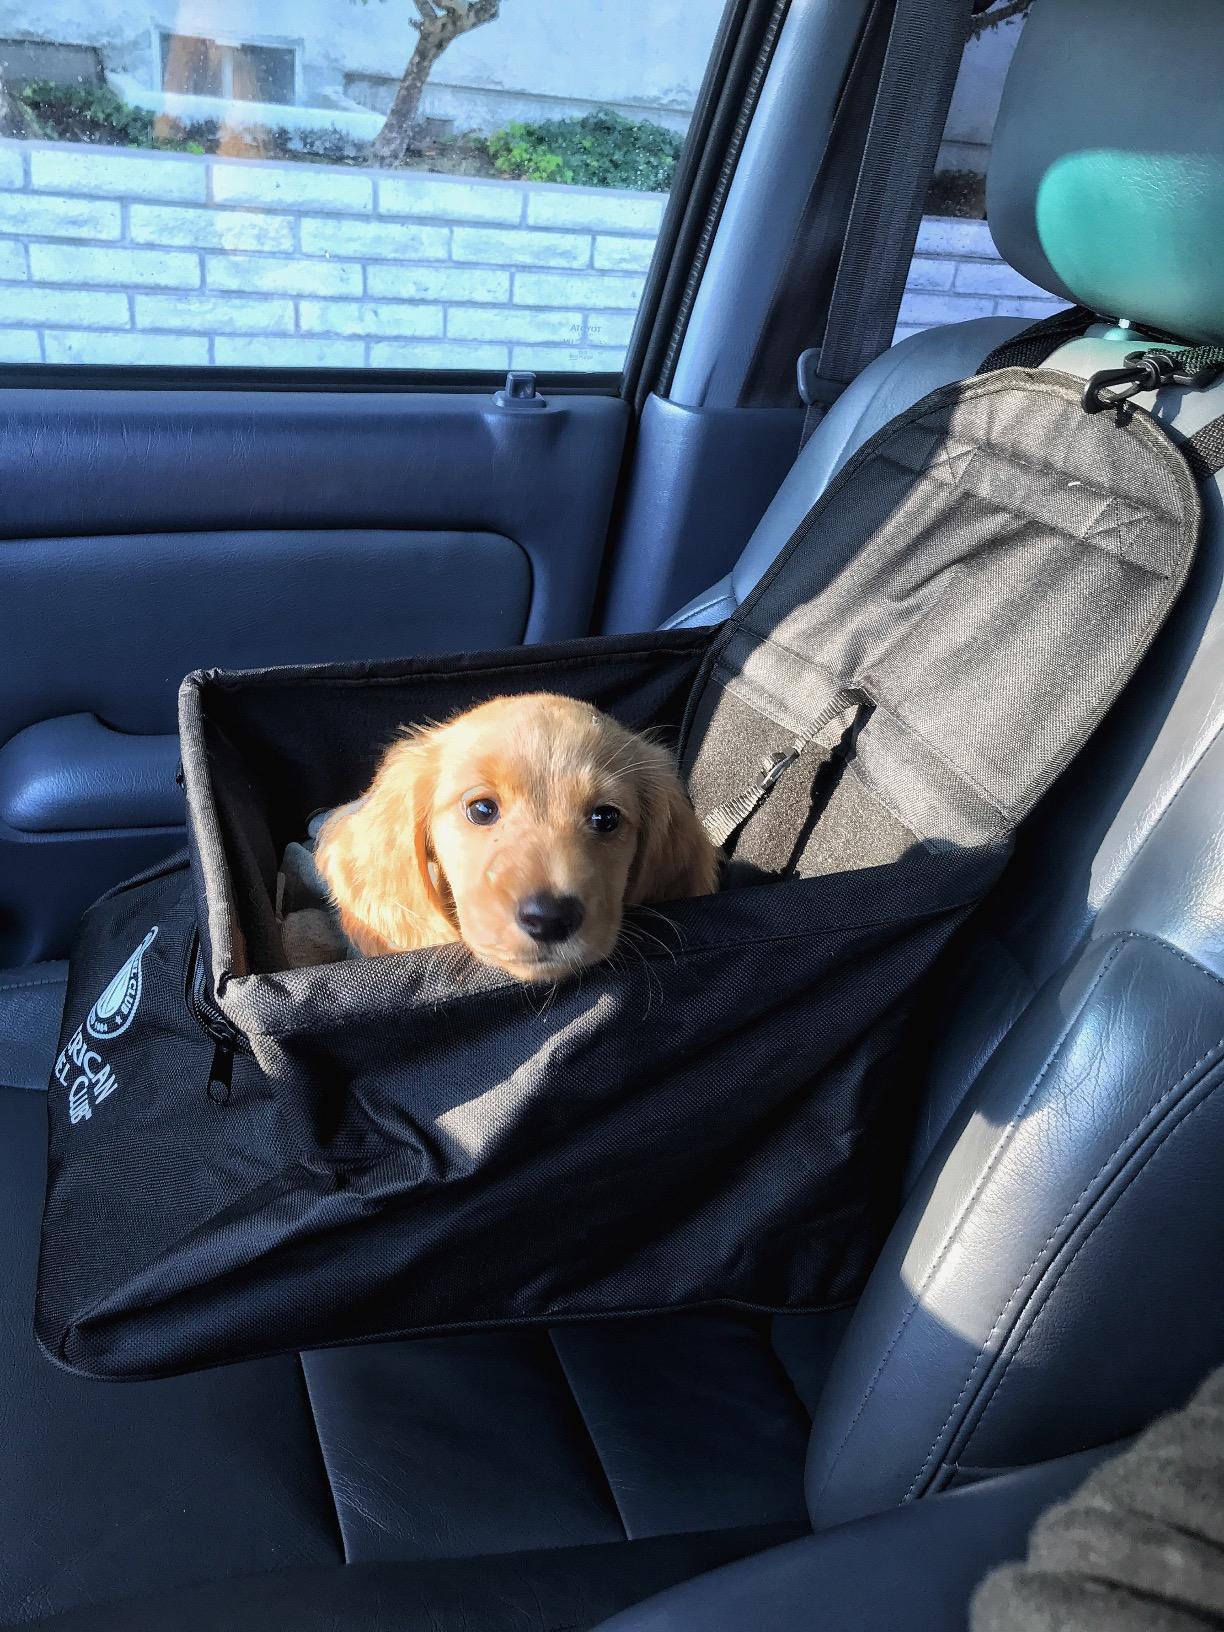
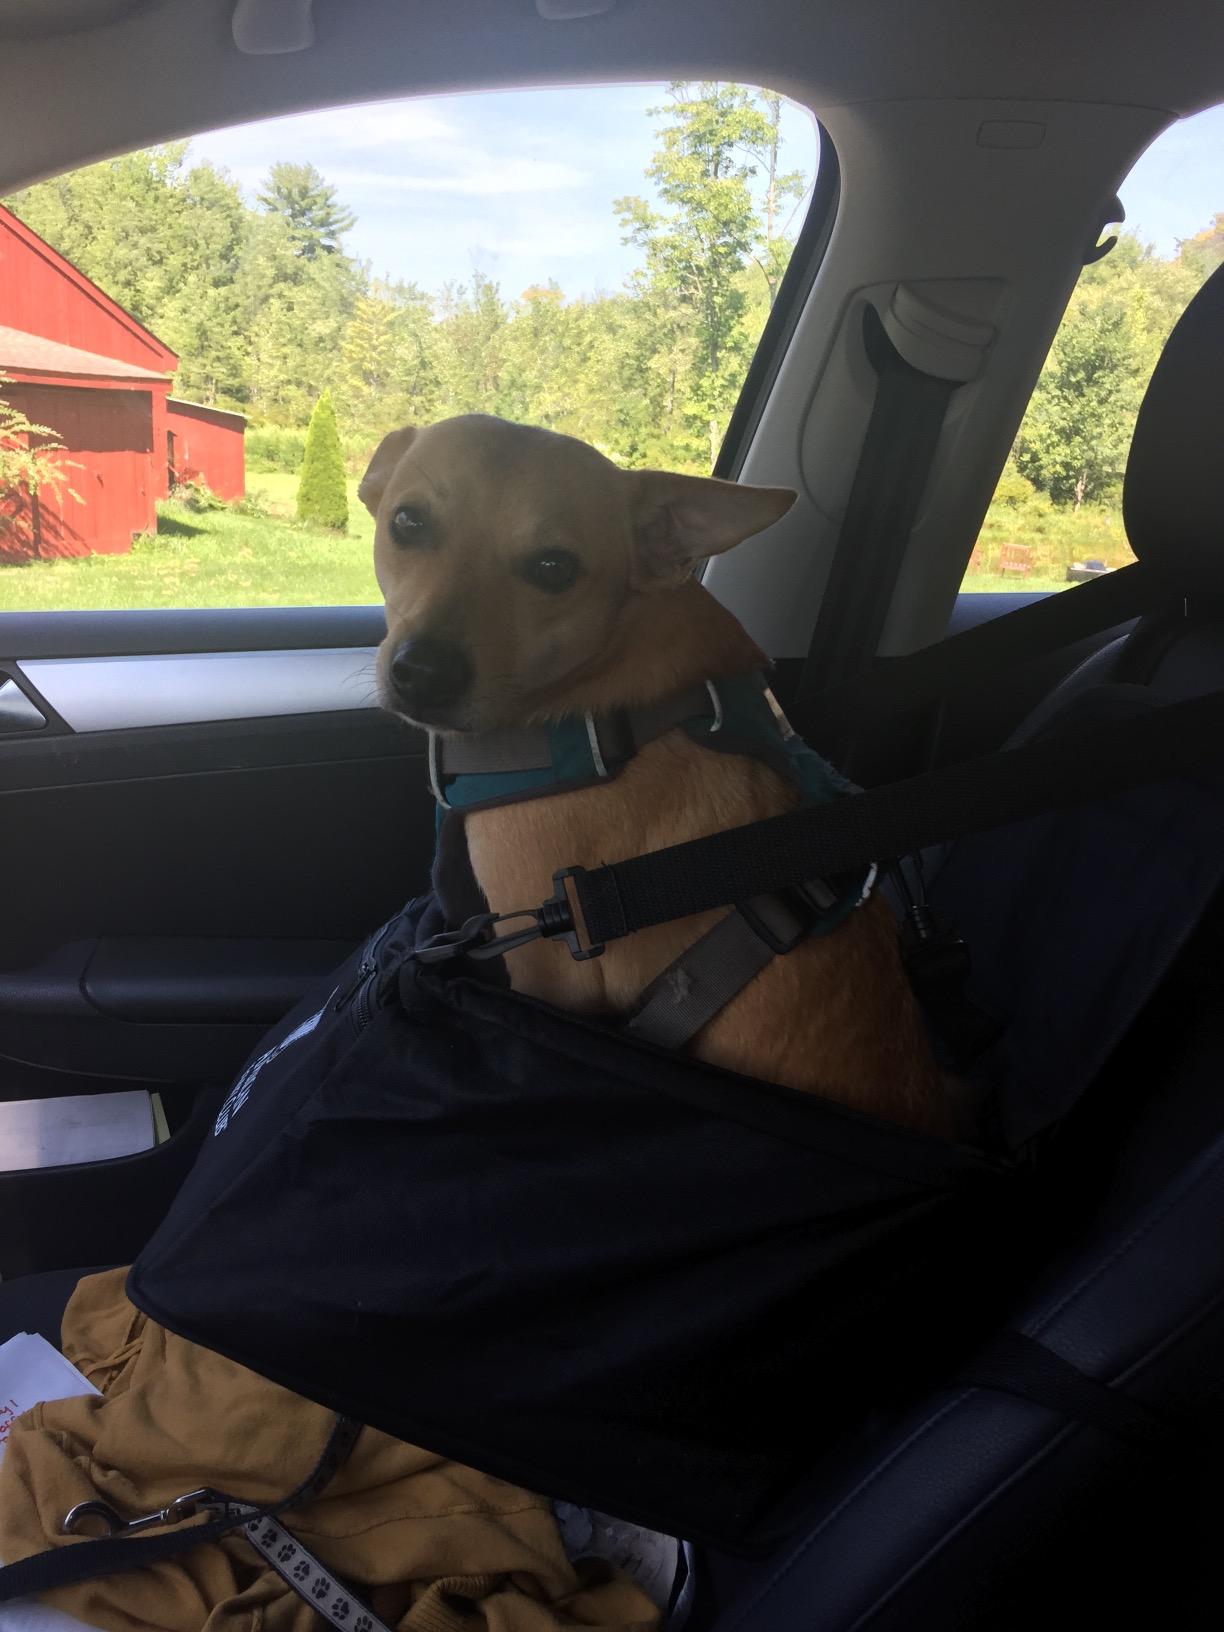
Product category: items_kennel
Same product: yes